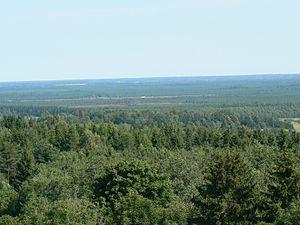
L'Emumägi est le point culminant des collines de Pandivere. À 166 mètres d'altitude, c'est également le plus haut sommet d'Estonie du Nord. Il se situe sur le territoire de la commune de Rakke, à deux kilomètres au nord-est d'Emumäe. La colline et ses environs sont protégés et forment un parc naturel de 536 hectares.